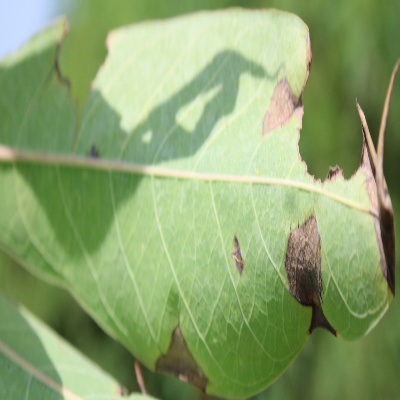
Crop: Cassava
Condition: bacterial blight